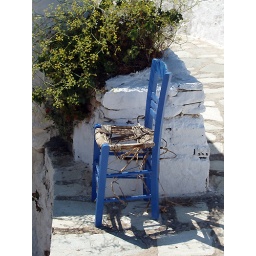
An old traditional Greek chair in the castle of Skopelos, Greece.